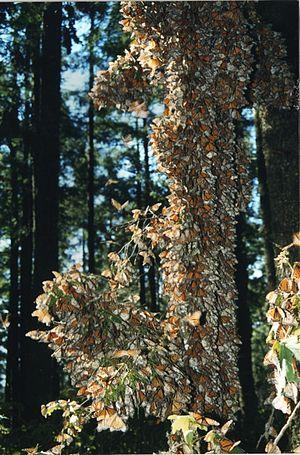
La migration des papillons est, avec celle des criquets, l'un des types les plus visibles et les plus connus de migration d'insectes. Comme toute migration animale il s'agit d'un déplacement, souvent sur de longues distances, à caractère périodique et impliquant un retour.